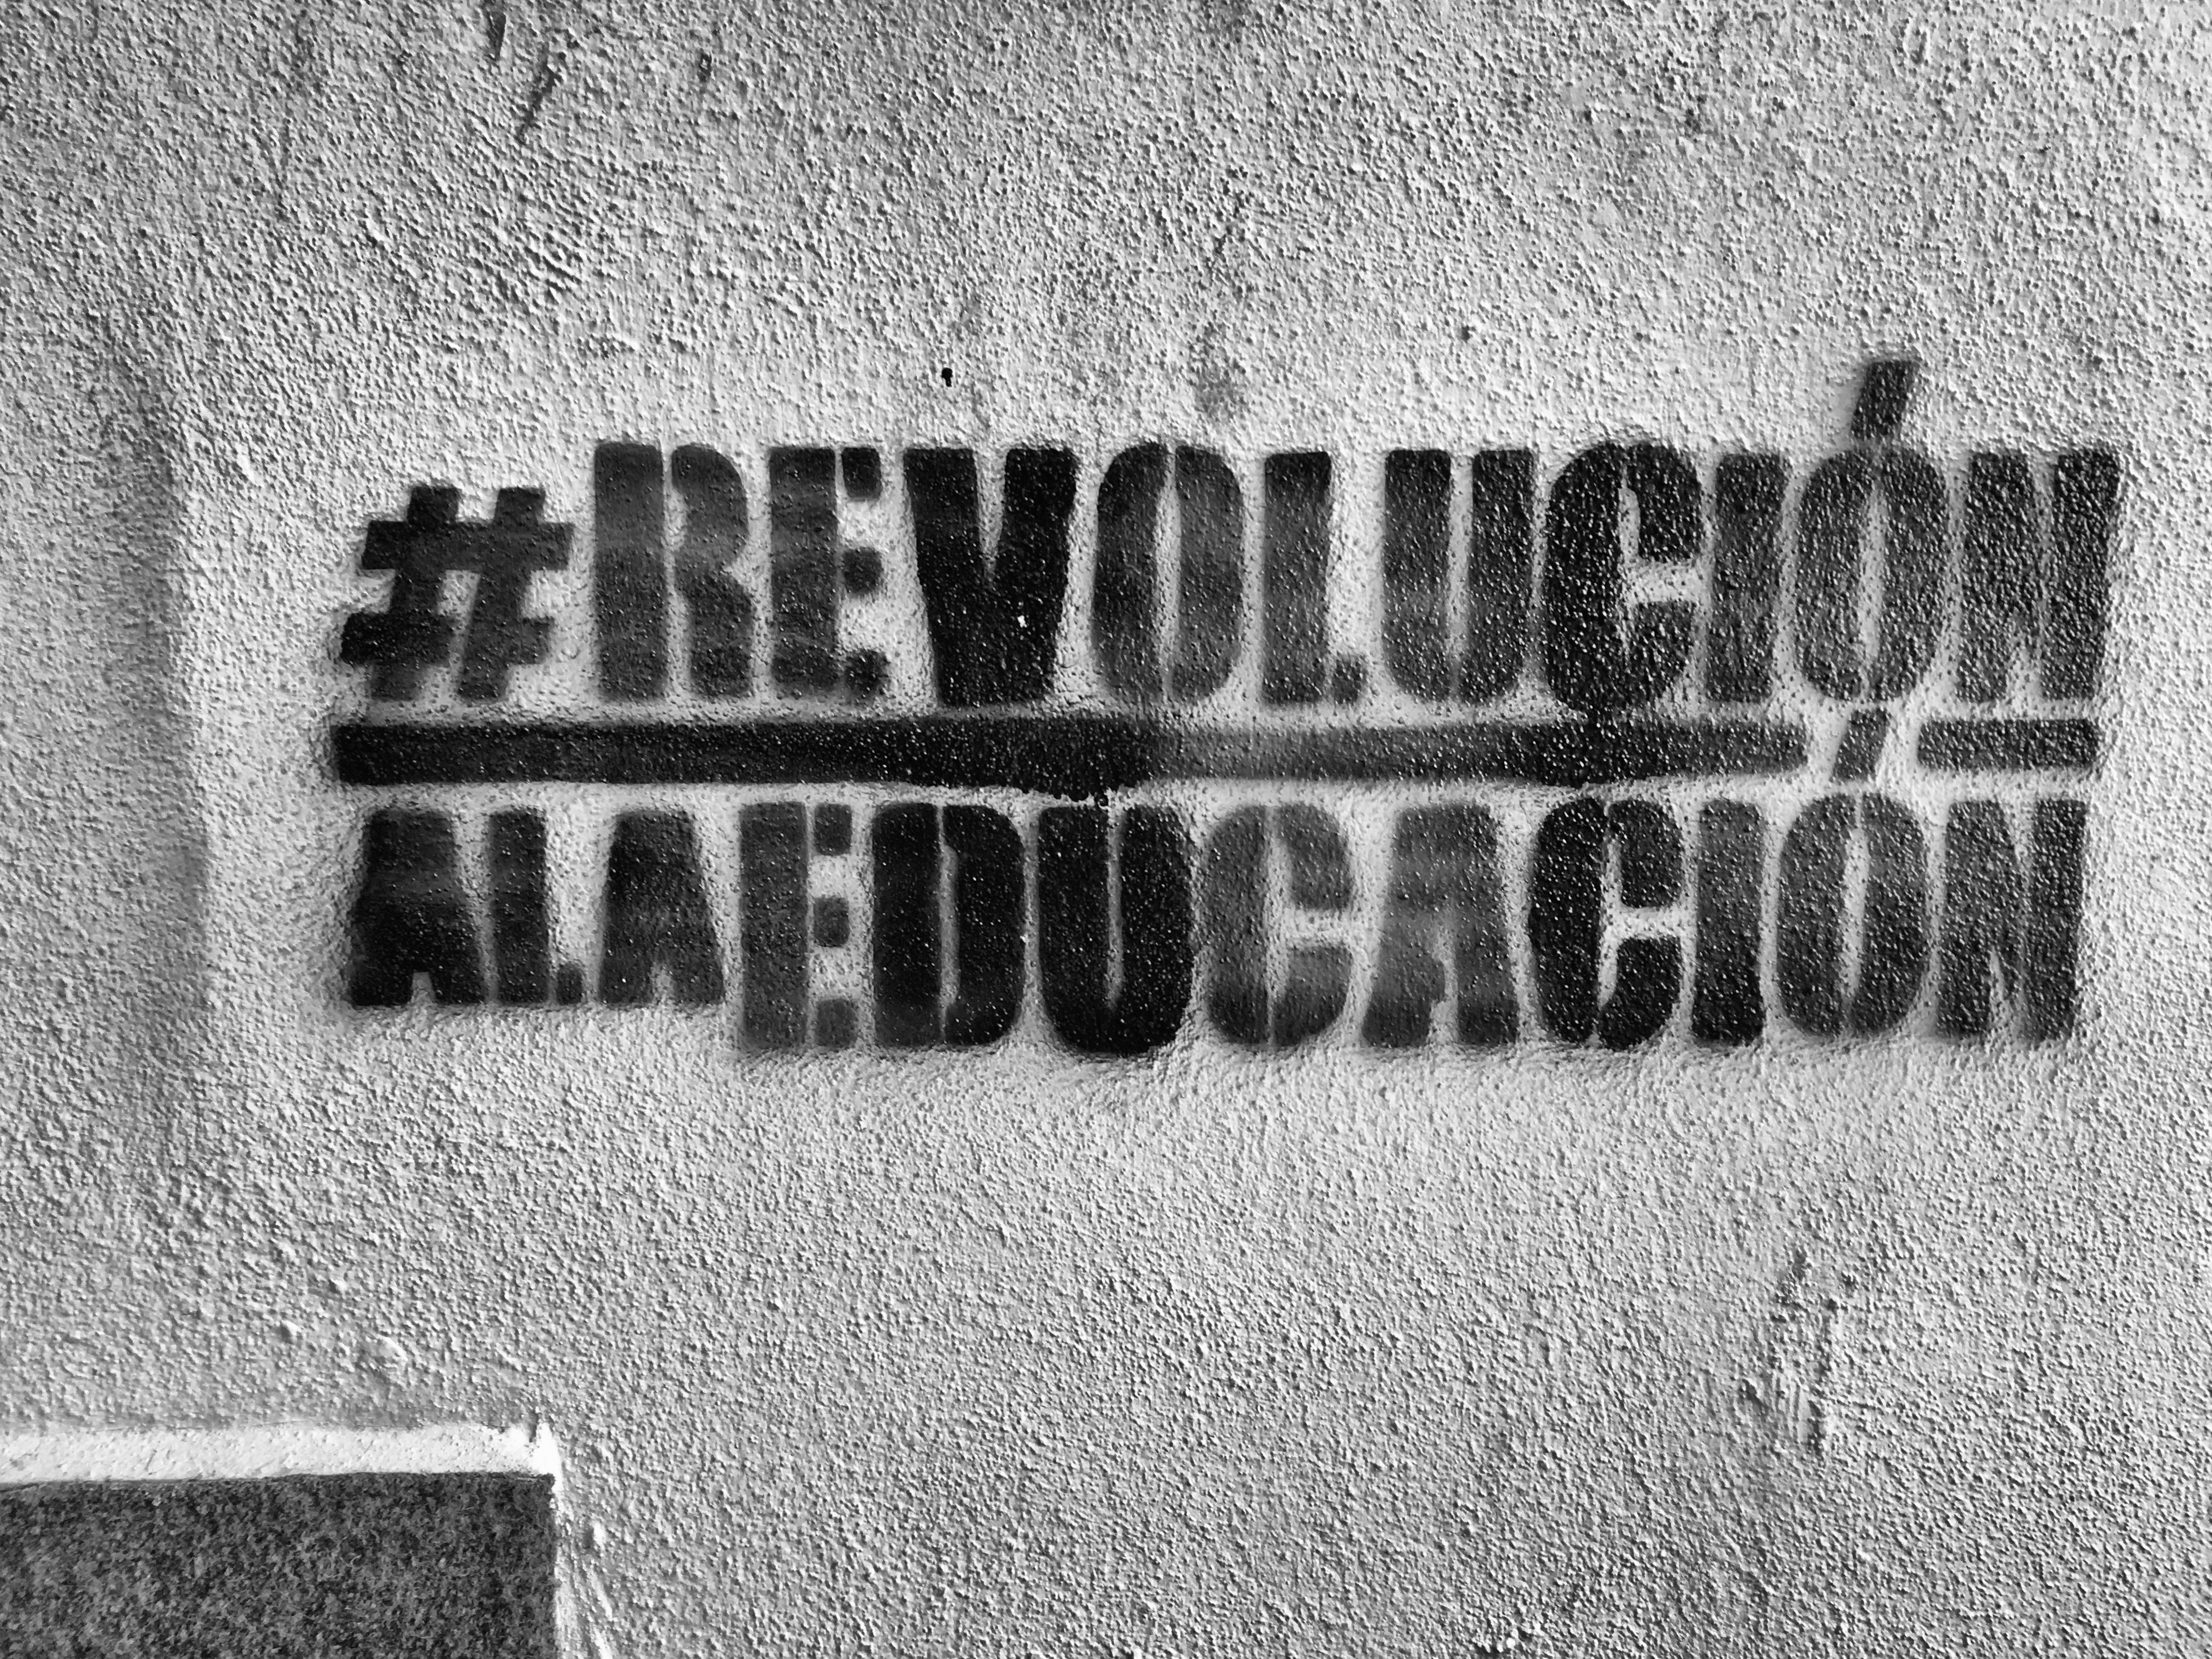
black and white, white, number, wall, black, monochrome, education, font, text, revolution, 2016366, monochrome photography